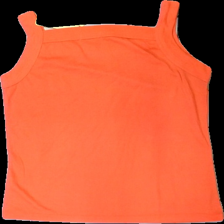
View: back
Type: Top
Category: Ladies
Brand: Not in the list
Brand text on label: Bipai
Colors: Orange
Material: 72% polyester, 28% cotton
Pattern: Other
Cut: Regular
Size: XL
Season: All
Smell: Minor
Price range: <50
Recommended usage: Reuse
Description: Orange singlet with rhinestones